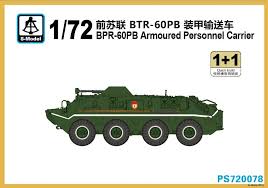
Label: BTR